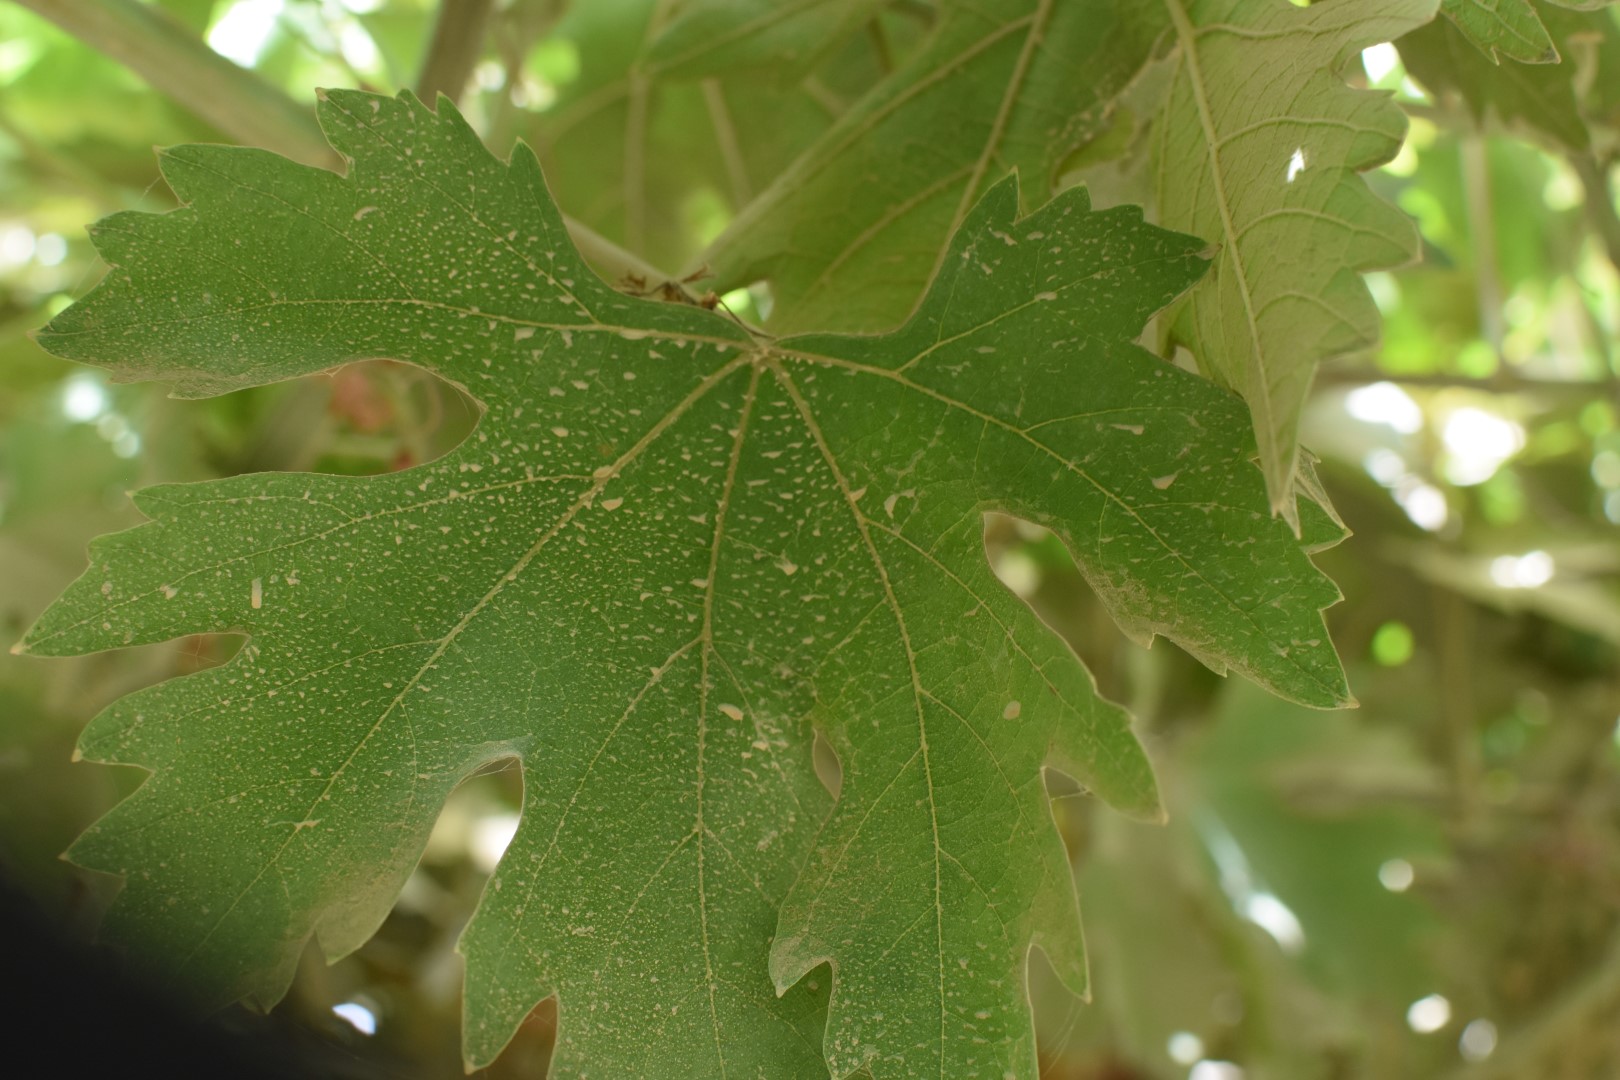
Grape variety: Riasi